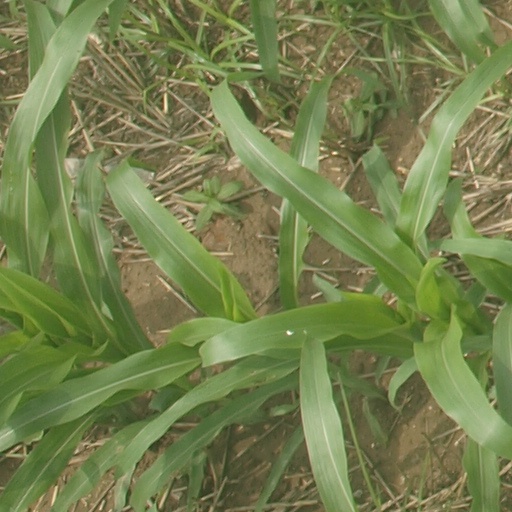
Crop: maize; corn